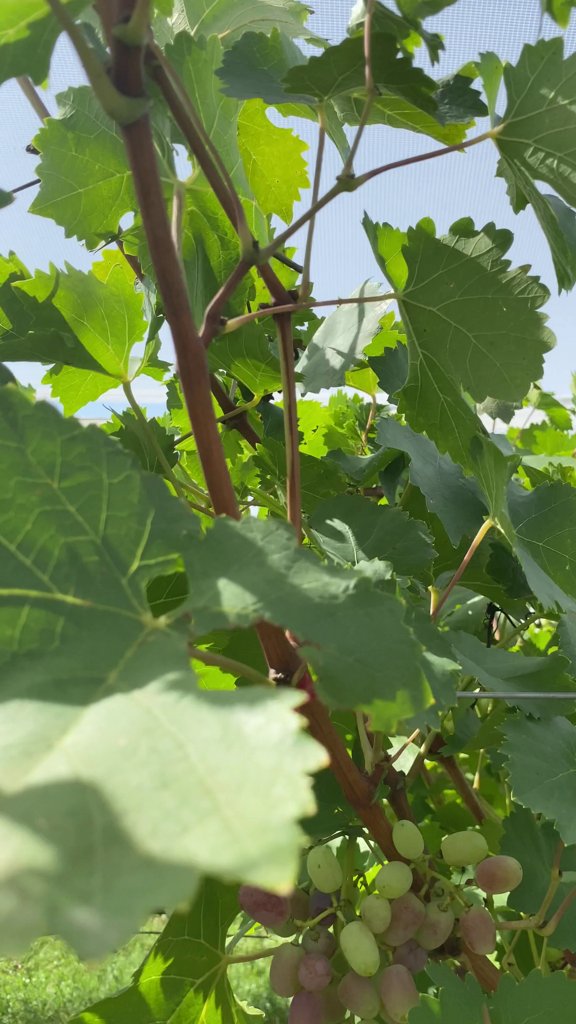
Berries visible: 24
Grape clusters: 1